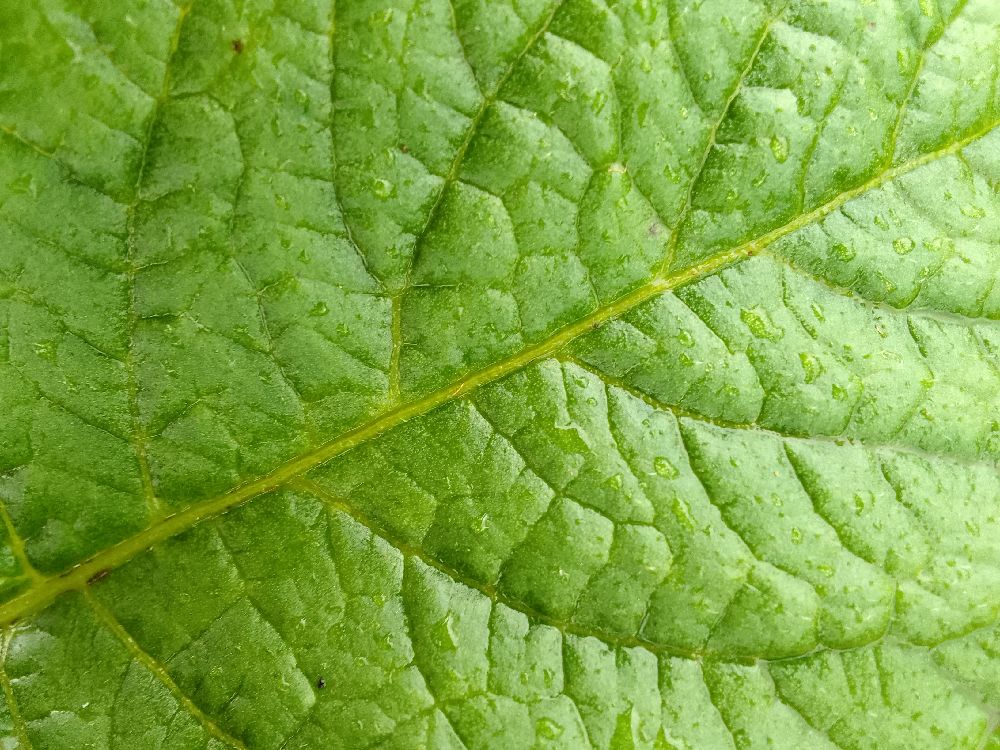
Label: Healthy